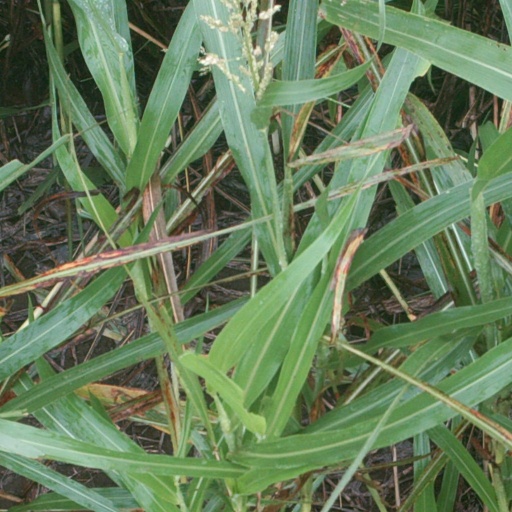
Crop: sorghum